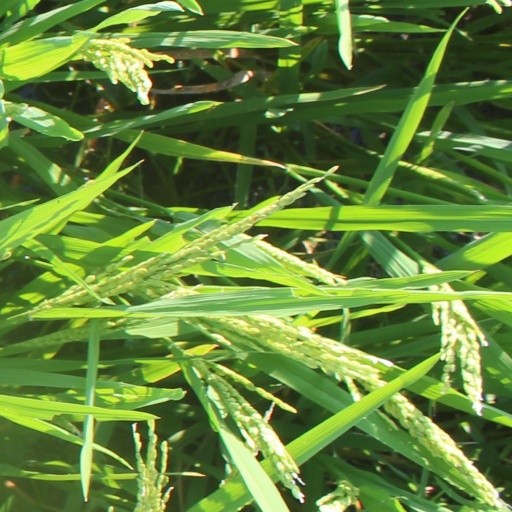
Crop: rice